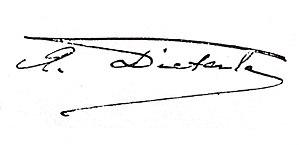
Signature de Amélie Diéterle (1871-1941), comédienne française.
Amélie Diéterle, nom de scène d'Amélie Laurent, est une actrice, cantatrice et collectionneuse d'art française, née à Strasbourg le 20 février 1871 et morte à Cannes le 20 janvier 1941.